Schinia septentrionalis

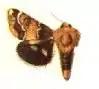
Male

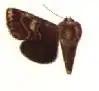
Female

The larvae feed on various asters including "Symphyotrichum laeve", and "Symphyotrichum oblongifolium".